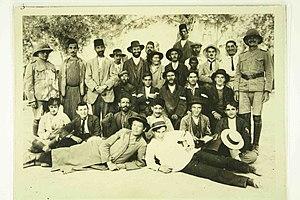
La Légion juive est le nom donné à cinq bataillons de volontaires juifs dans le corps des Royal Fusiliers de l'armée britannique combattant l'Empire ottoman en Palestine durant la Première Guerre mondiale.